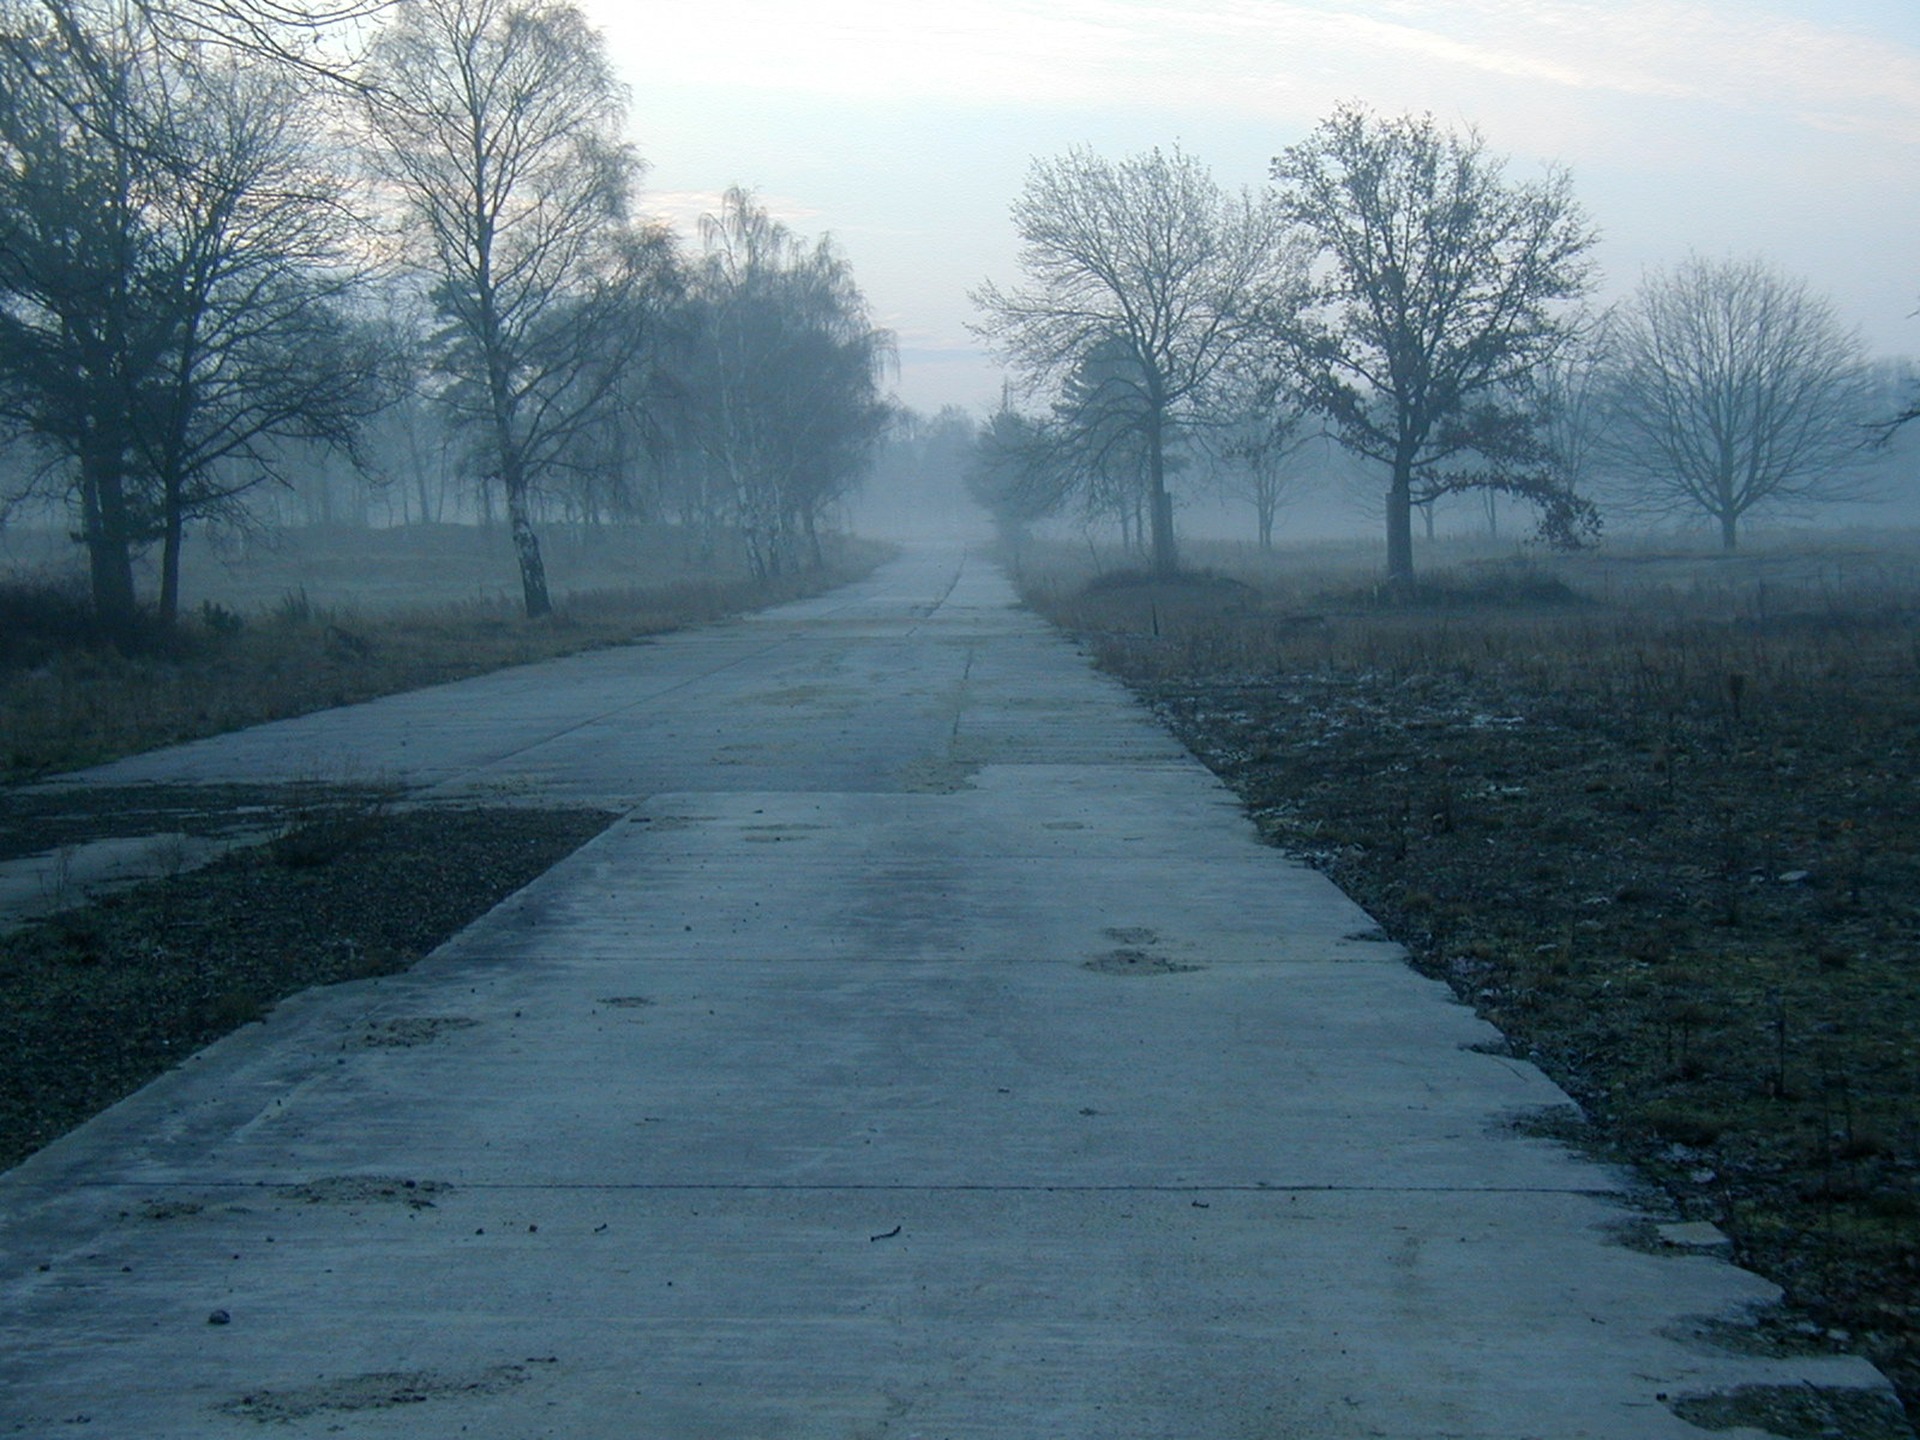
tree, nature, snow, winter, fog, mist, morning, frost, weather, lane, season, trees, mood, away, freezing, road surface, atmospheric phenomenon